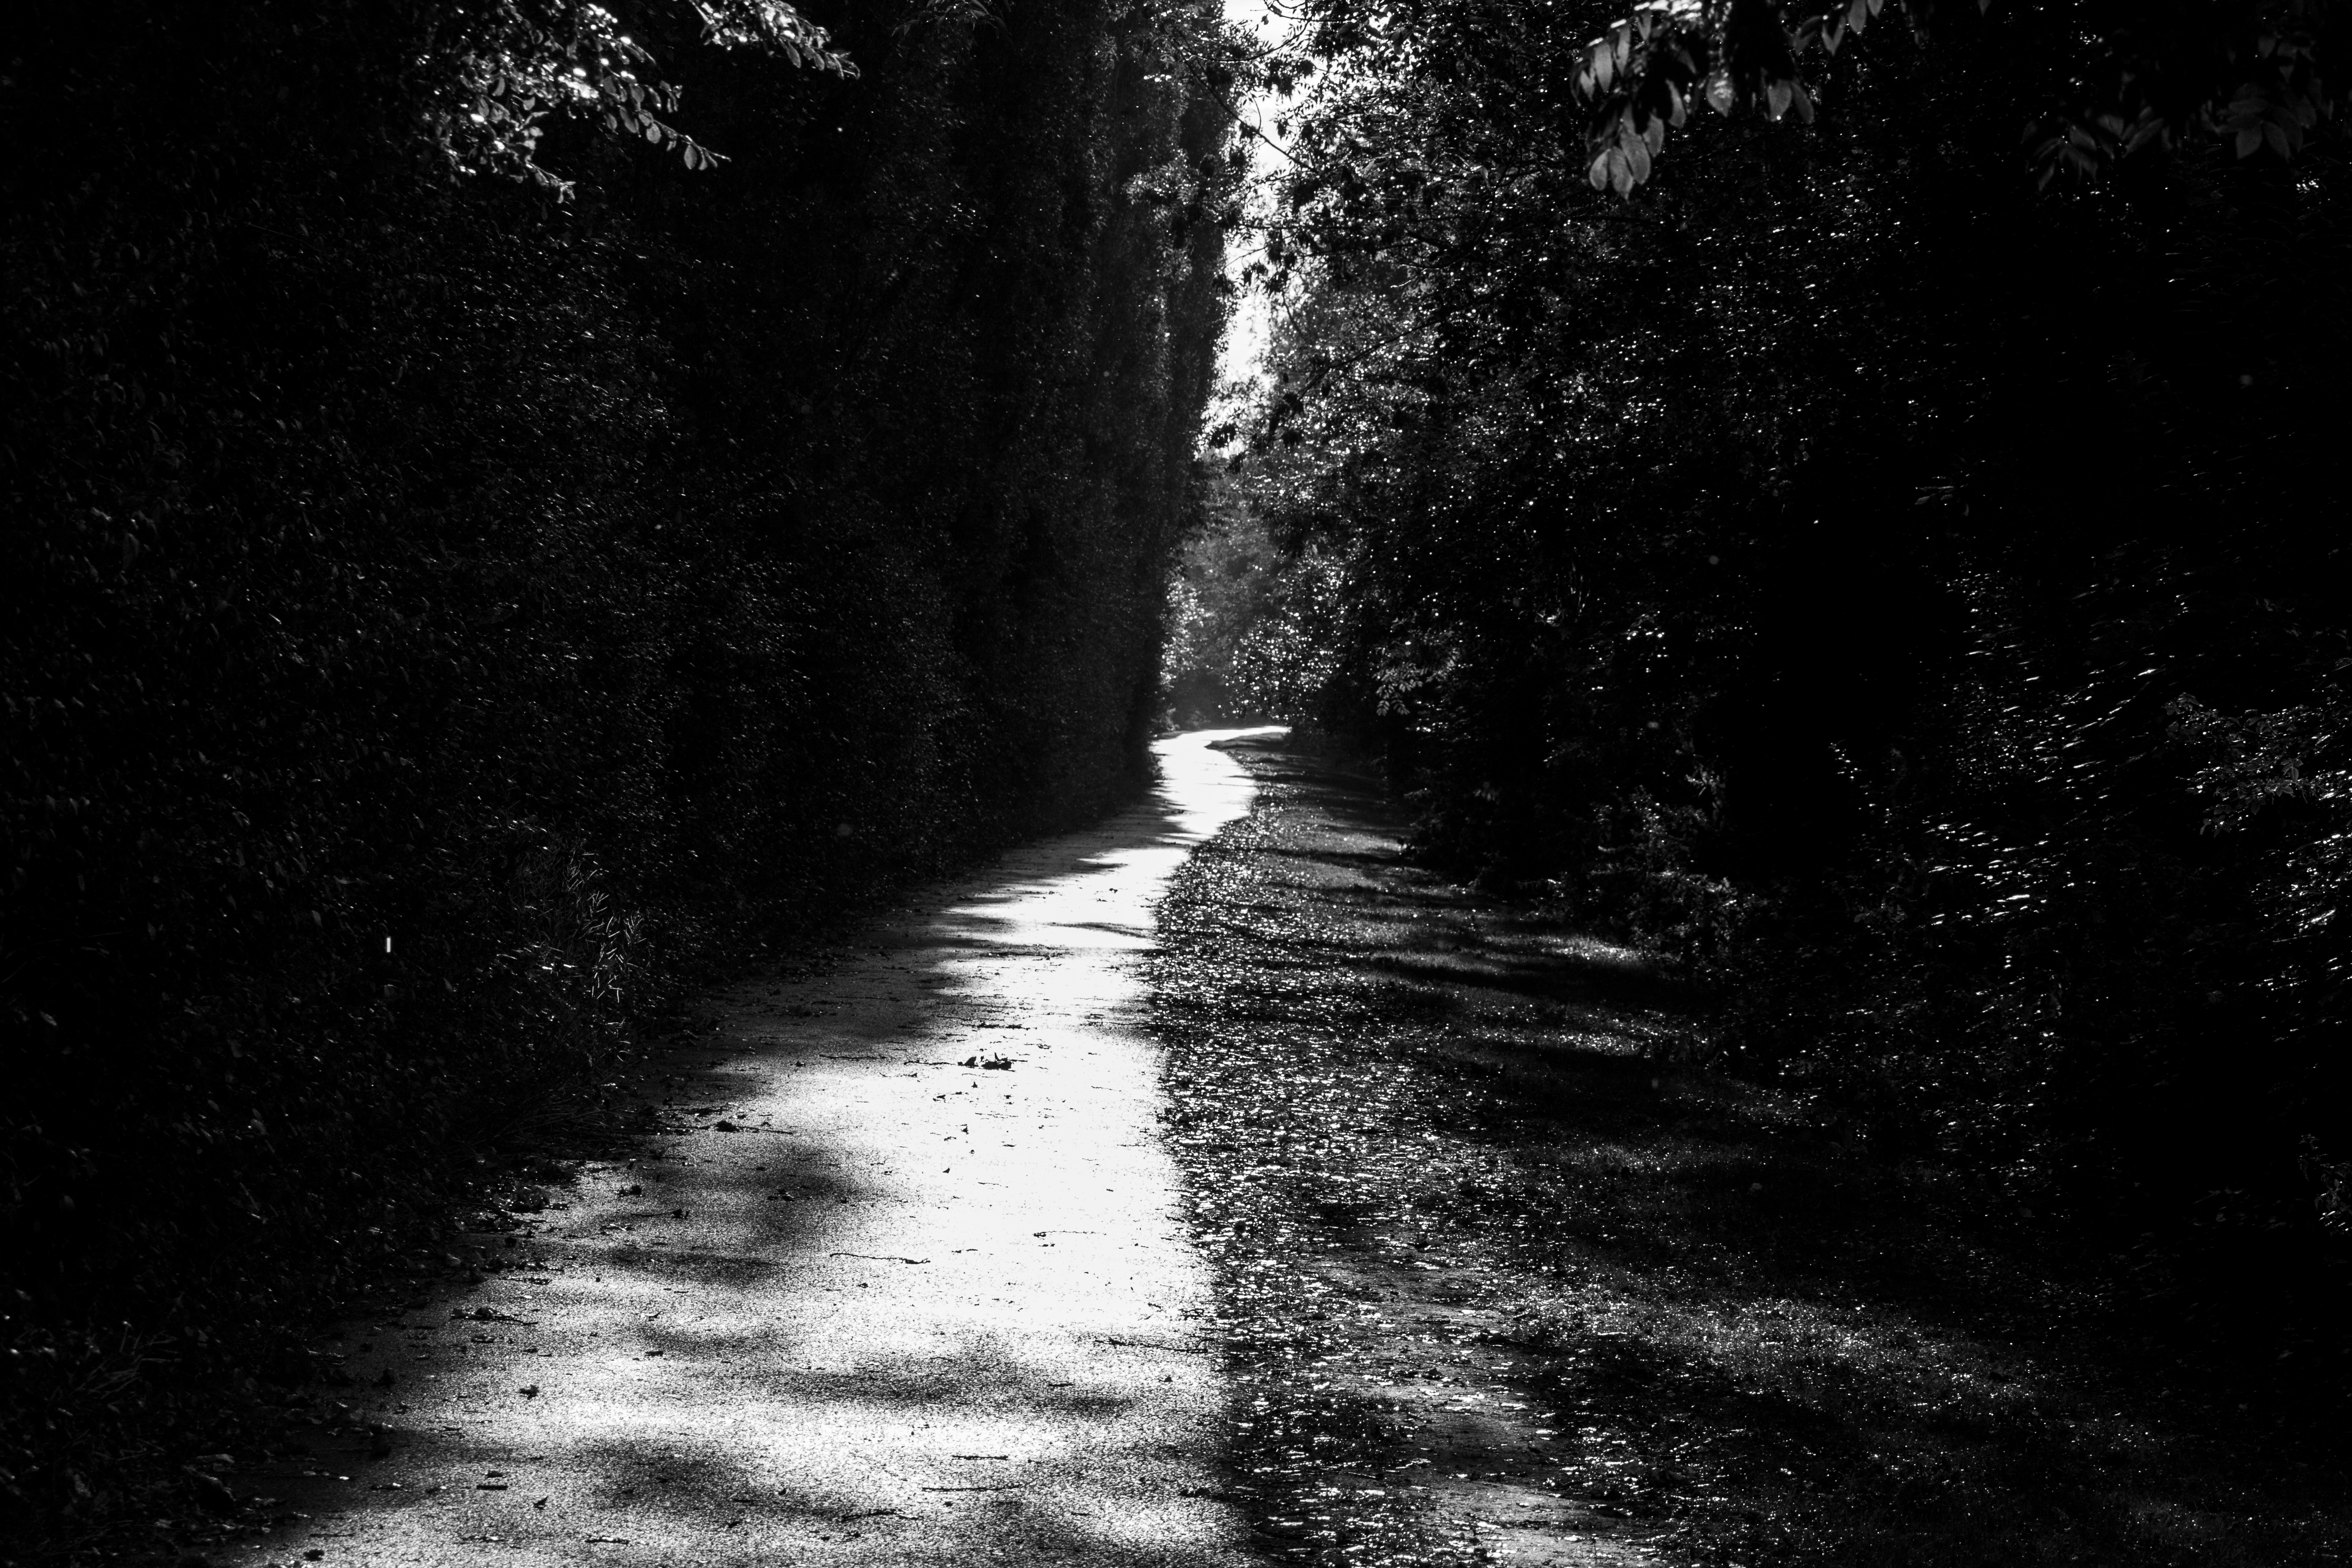
tree, nature, forest, snow, winter, light, black and white, white, night, sunlight, morning, leaf, reflection, weather, shadow, darkness, black, monochrome, season, uk, blackandwhite, habitat, peterborough, ferrymeadows, monochrome photography, atmospheric phenomenon, woody plant